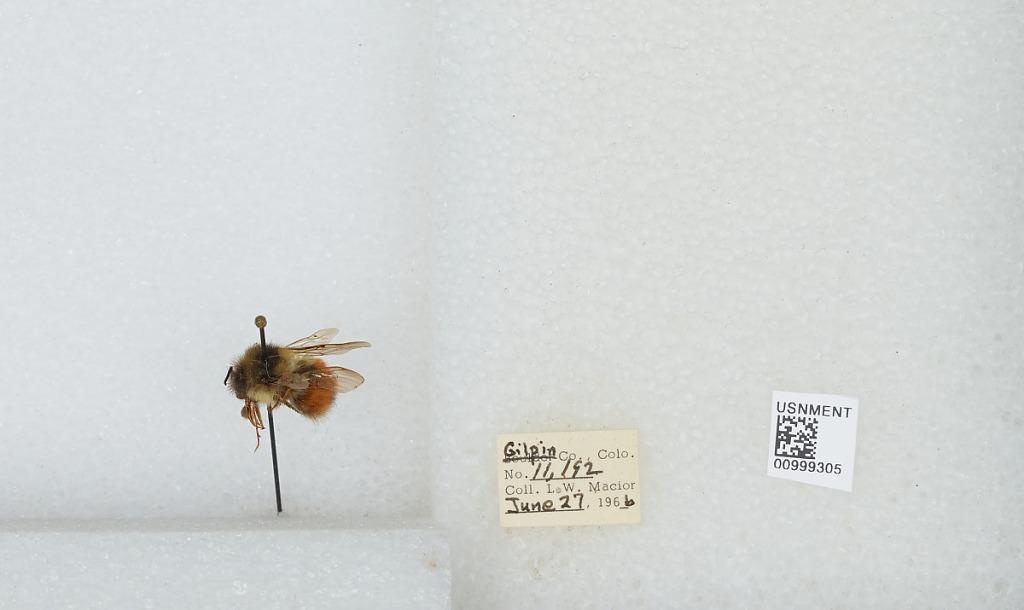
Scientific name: Bombus (Pyrobombus) melanopygus Nylander
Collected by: L. Macior
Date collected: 1966-6-27
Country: United States
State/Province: Colorado
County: Gilpin
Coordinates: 39.8908, -105.508